Christopher Ober

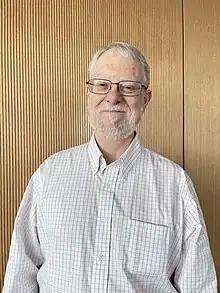
Christopher Ober, at an event at Cornell University in March 2023

Christopher Kemper Ober (born November 1, 1954) is an American/Canadian materials scientist and engineer. He is the Francis Norwood Bard Professor of Materials Engineering at Cornell University, Ithaca, NY, Cornell University and was until July 2023 the Director of the Cornell NanoScale Science and Technology Facility. Presently he is on leave from Cornell and serving as a rotator at the National Science Foundation (NSF) where he is a program director of the DMR Polymers program. Among other positions at Cornell, he has served as Interim Dean of Engineering (January 2009-July 2010) and Director of the Department of Materials Science & Engineering in the Cornell University College of Engineering (January 2000-December 2003). Prior to joining Cornell University, he was a researcher at the Xerox Research Centre of Canada.